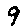
Label: 9